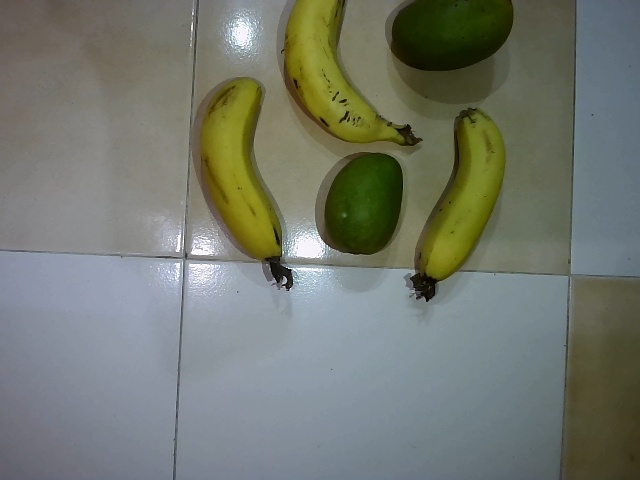
Label: Ripe_Banana